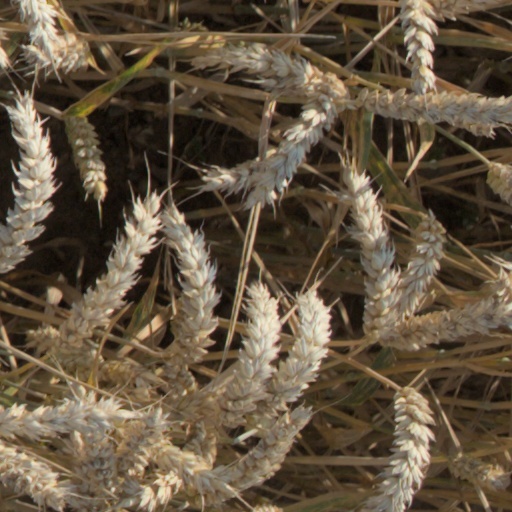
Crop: wheat